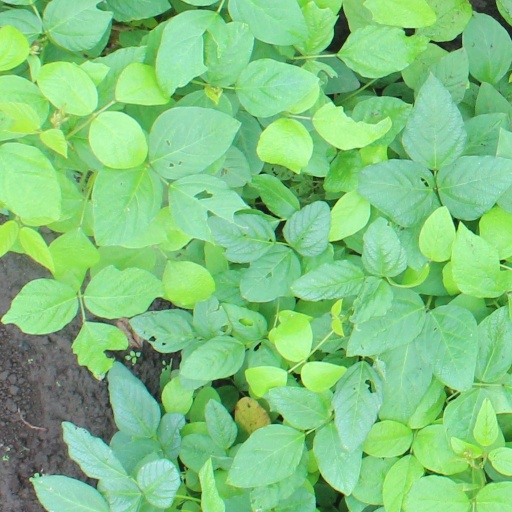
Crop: soybean